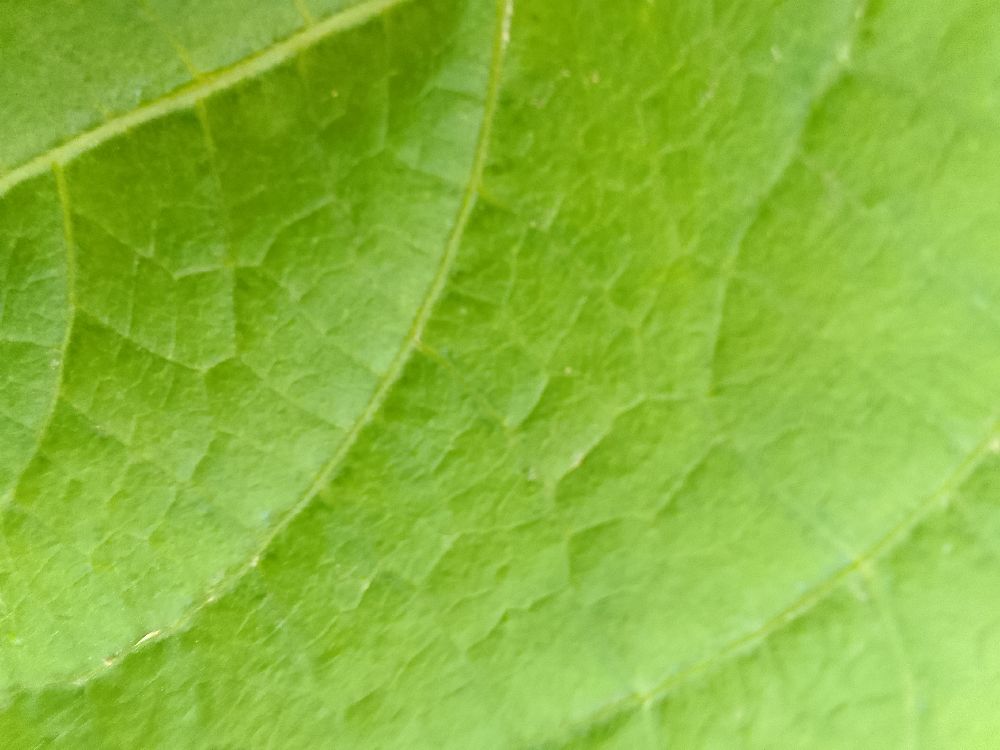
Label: healthy